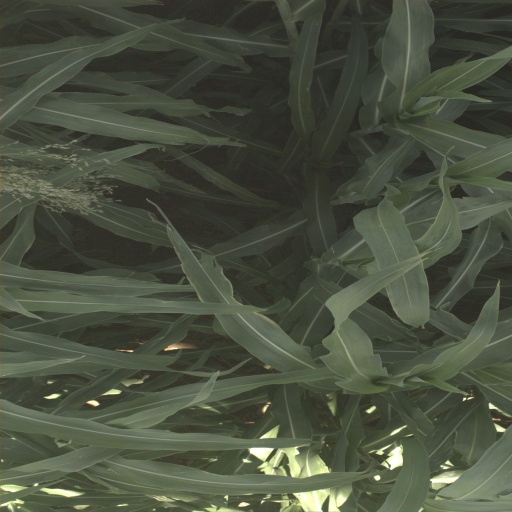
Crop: sorghum